Oxford County, Ontario

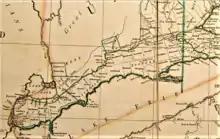
circa 1795 township layout, showing lands acquired by McKee Purchase

As first established, Oxford County consisted of the townships of Blenheim, Burford, Oxford-on-the-Thames, Blandford, Norwich, and Dereham (lands to the north of the Thames River had not yet been purchased by the Crown). The first three had been receiving settlers since the summer of 1793, under the leadership of Thomas Hornor (Blenheim), Benajah Mallory (Burford), and Thomas Ingersoll (Oxford-on-the-Thames), each of whom was also captain of the militia in his respective township. Claus remained resident in Niagara, and his appointment as the Crown's head for the county set off a rivalry between Hornor and Mallory for the prestige of appointment as Claus's resident deputy lieutenant within the county, eventually won by Hornor. Thomas Ingersoll left the county, but the rivalry between Hornor and Mallory for pre-eminence continued for more than a decade, as Mallory was elected as the county's representative in the legislative assembly for Upper Canada in 1804 and again in 1808. All of that was swept away with the coming of the War of 1812. Appointed temporary administrator of the government, General Isaac Brock moved Claus to the head of the Lincoln Militia and appointed Henry Bostwick to head the Oxford Militia, thus passing over Hornor for any role in the war effort (Bostwick was the son of a former associate of Thomas Ingersoll). Mallory lost the 1812 election and turned traitor during the war by defecting to the American side as a captain in a volunteer corps.